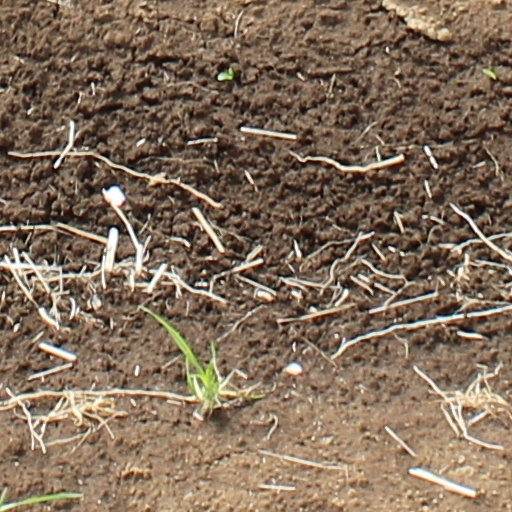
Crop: wheat